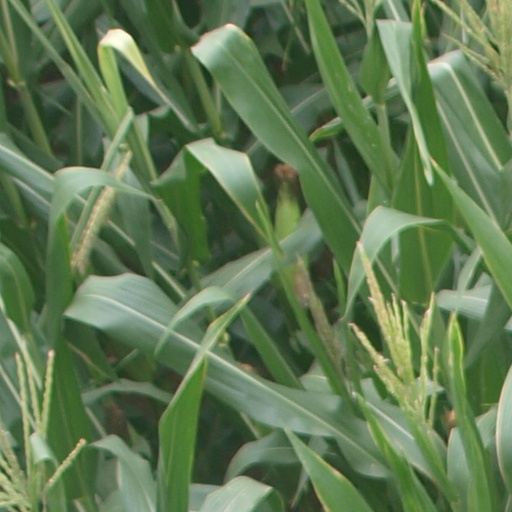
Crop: maize; corn